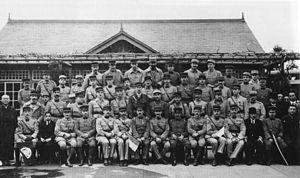
La mission aéronautique française au Japon (1918-1919) est la première mission militaire étrangère au Japon depuis les années 1890.